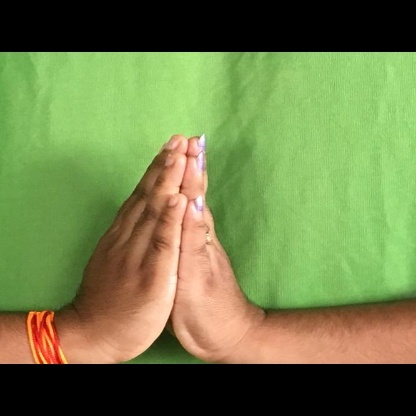
Mudra: Anjali